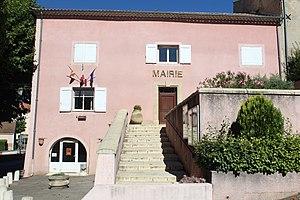
Mairie de La Brillanne.
La Brillanne est une commune française, située dans le département des Alpes-de-Haute-Provence en région Provence-Alpes-Côte d'Azur.